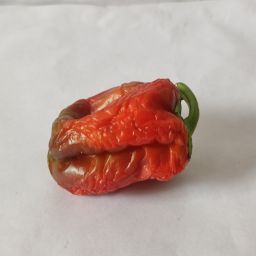
Crop: Bell Pepper
Quality: Dried